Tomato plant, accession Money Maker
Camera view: tilt-top (135 deg); turntable rotation: 120 degrees
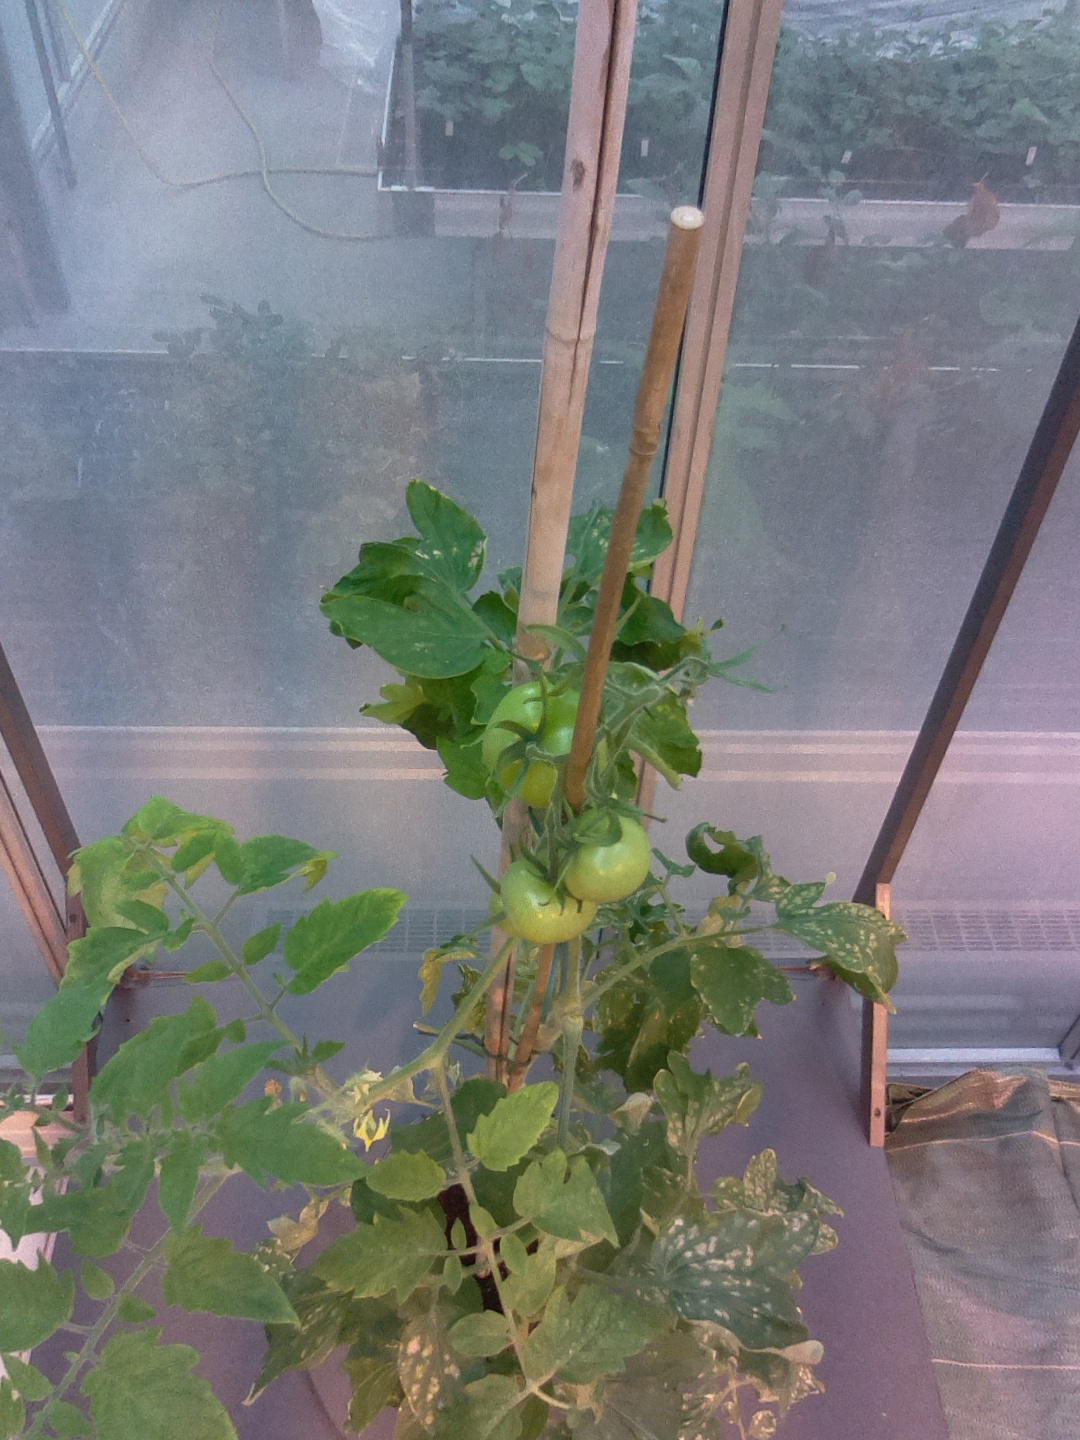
BBCH growth stage 74: 40%-50% of final fruit size